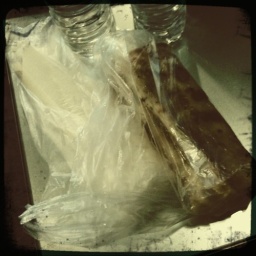
breakfast from the street in nanjing. chinese style pan-cake with eggs &amp;amp; veggies &amp;amp; a bag of soy milk.